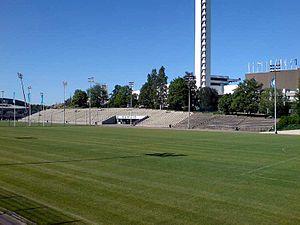
Cette page présente le palmarès du tournoi de football aux Jeux olympiques d'été de 1952.